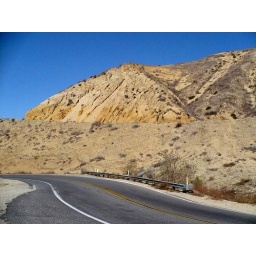
Notice the double yellow line and one lane only--big trucks and you, stuck in the yellowing valley of death's shadow